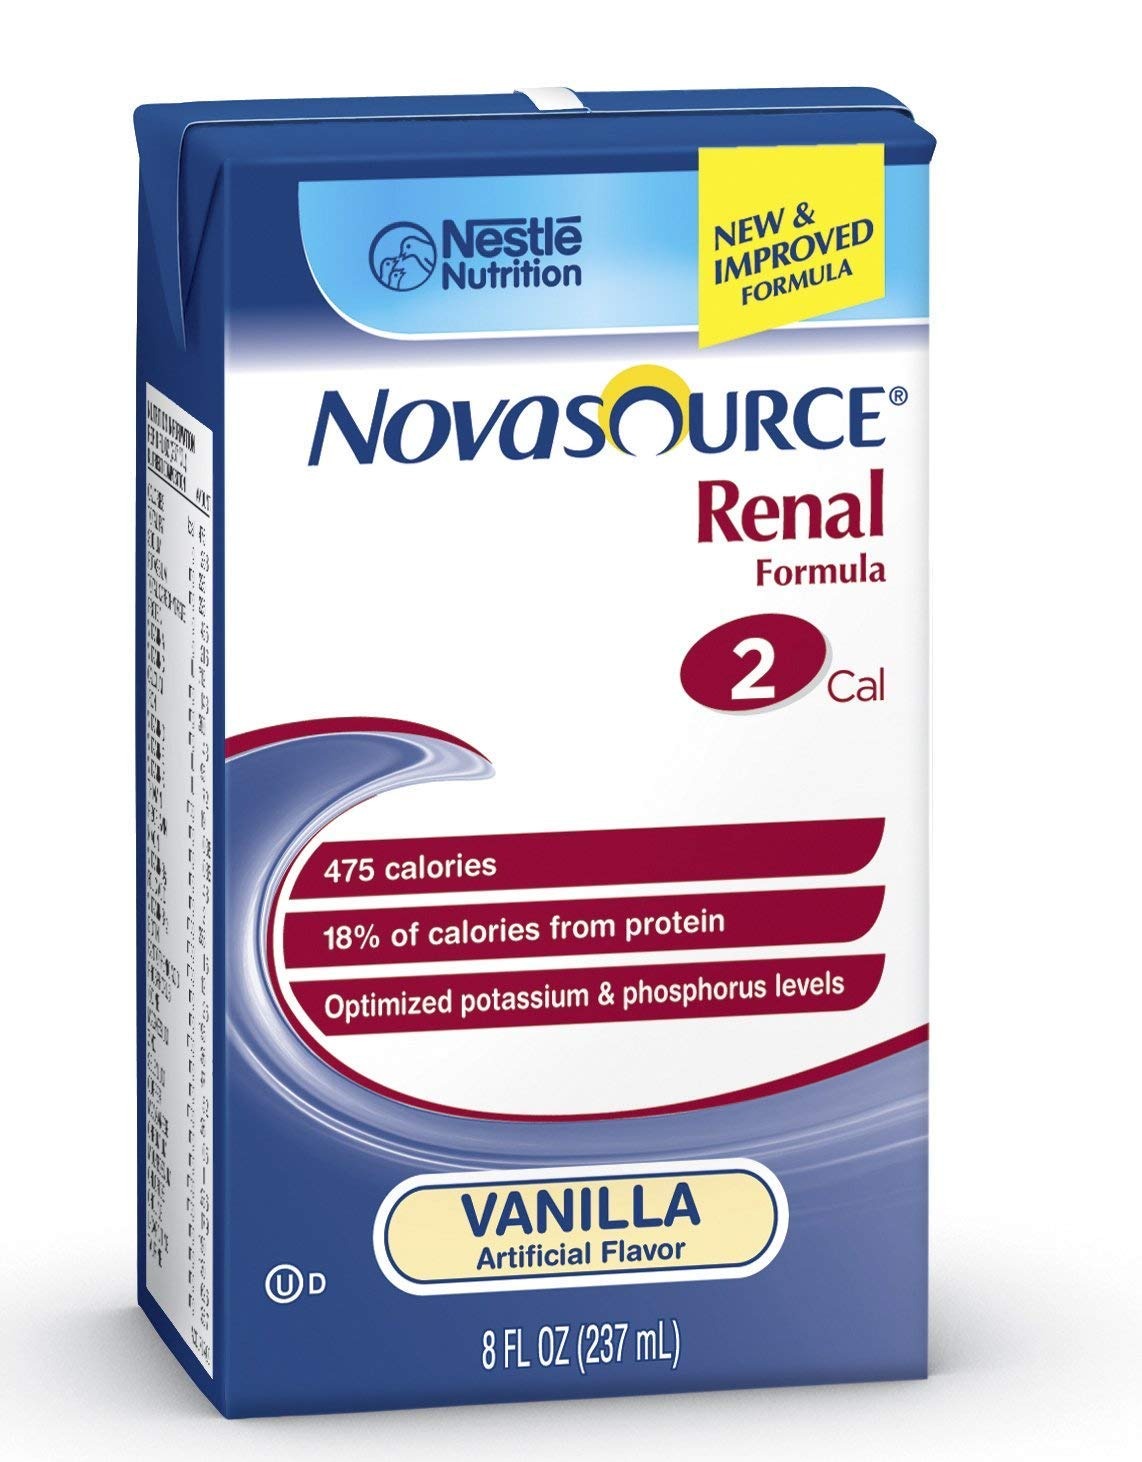
Item Name: Novasource Renal-Flavor Vanilla Calories 475 / 237 ml Packaging 8 fl oz Tetra Brik - Each 1
Value: 1.0
Unit: Count

Price: 13.58